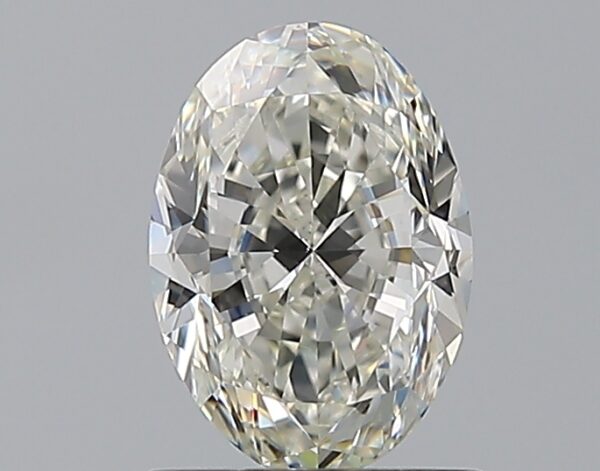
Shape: oval
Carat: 1.2
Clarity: VS1
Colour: J
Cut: GD
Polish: EX
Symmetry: VG
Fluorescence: M
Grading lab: GIA
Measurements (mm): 7.87 x 5.58 x 3.72